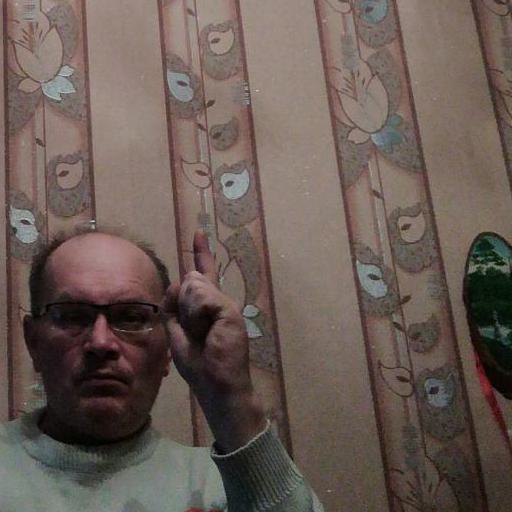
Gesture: one